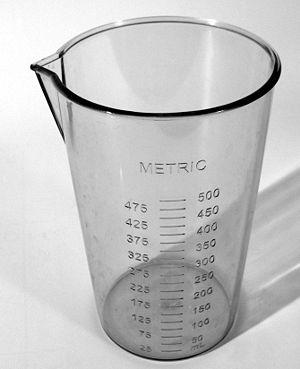
Un verre doseur est un ustensile de cuisine basé sur le principe des éprouvettes graduées et servant à mesurer le volume des ingrédients dans le cadre de la préparation d'un plat selon une recette. Il s'agit d'un récipient en verre ou en plastique transparent dont la hauteur porte différentes graduations correspondant au volume du produit situé en dessous ; il ne peut donc s'agir que de liquides ou d'ingrédient à la fluidité suffisante pour remplir le récipient sans laisser de vides. L'utilisateur verse le produit jusqu'à ce que la surface du contenu arrive au niveau de la graduation correspondant au volume désiré. La masse correspondant à certains ingrédients courants comme la farine ou le sucre peut également y être indiquée, afin d'éviter des conversions, la masse et le volume étant proportionnels.